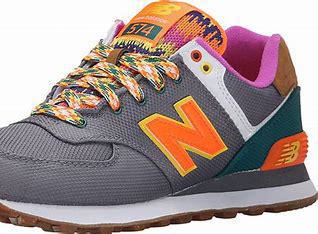
Brand: New
Model: Balance 574